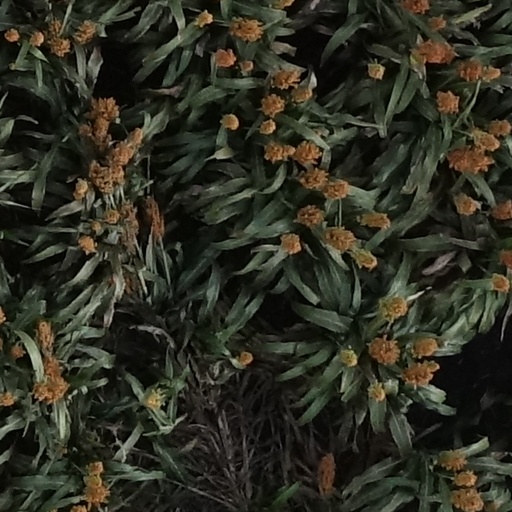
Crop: sorghum